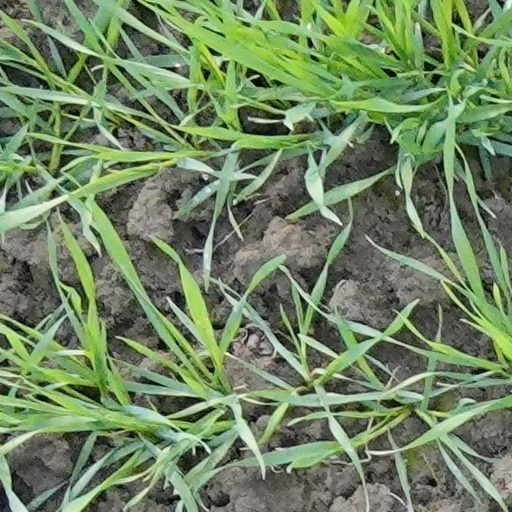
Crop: wheat